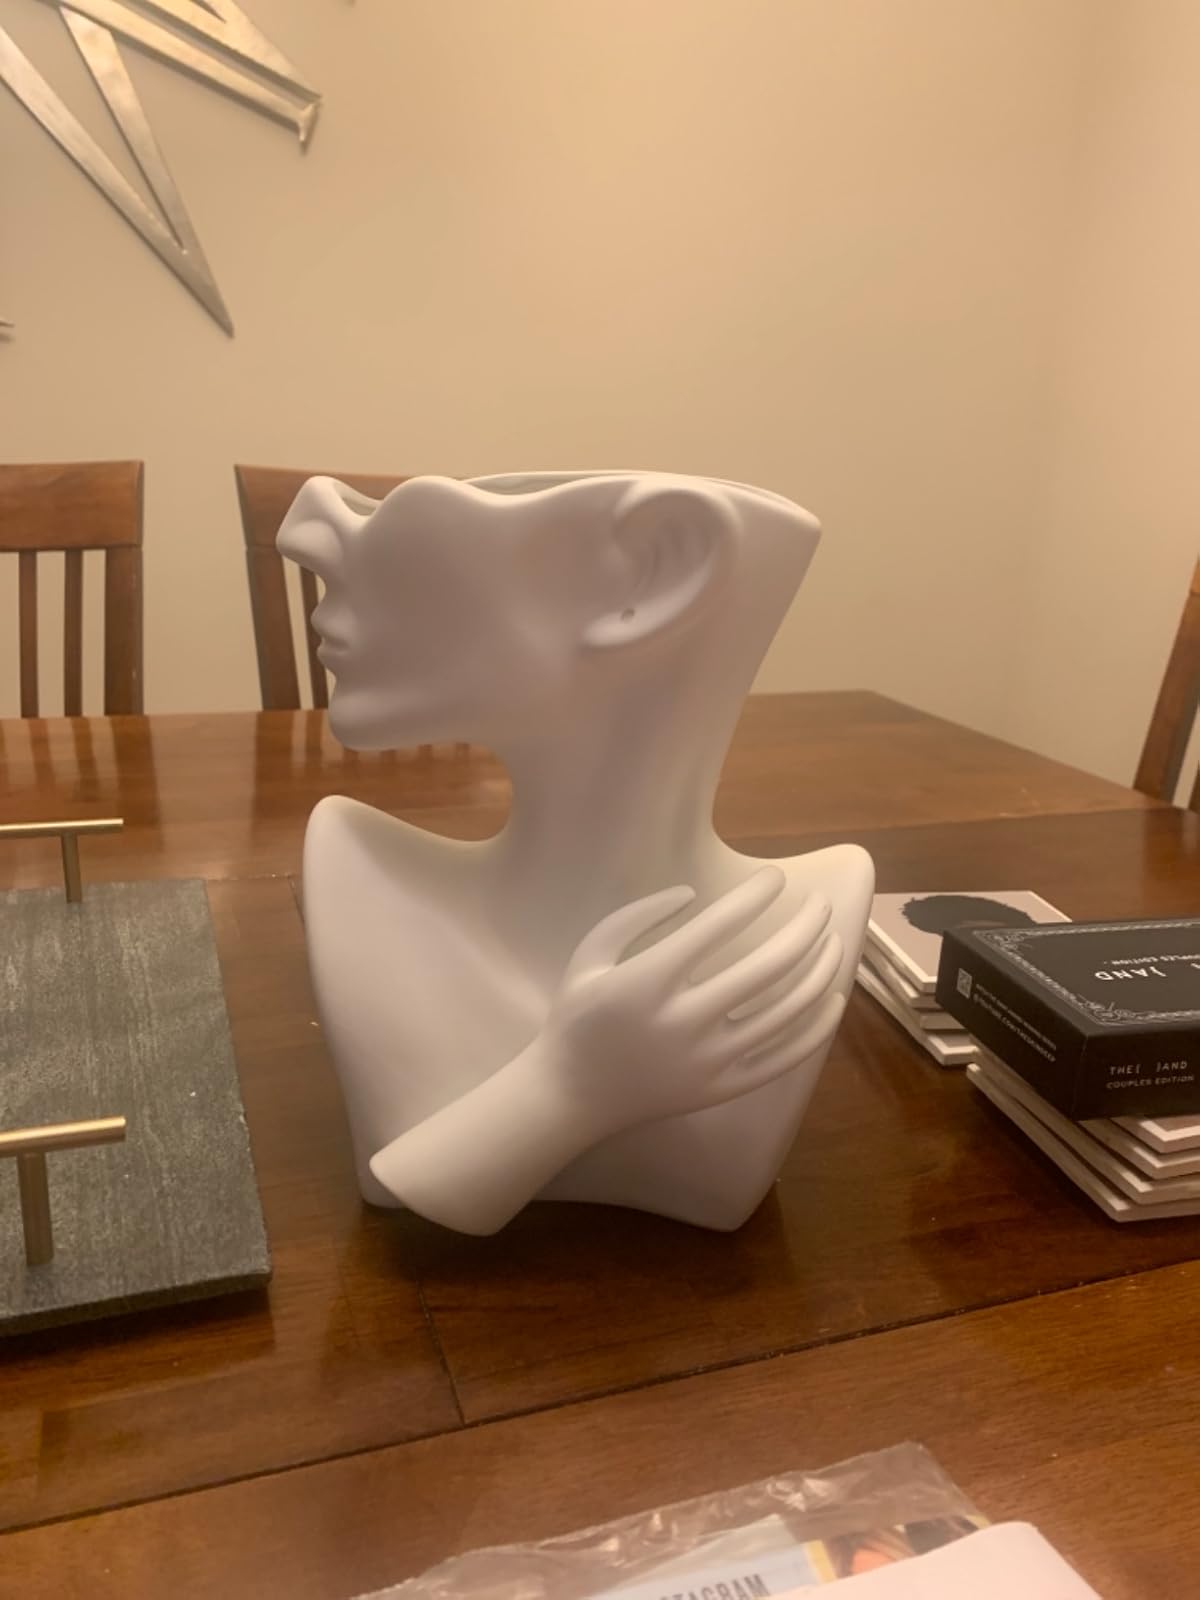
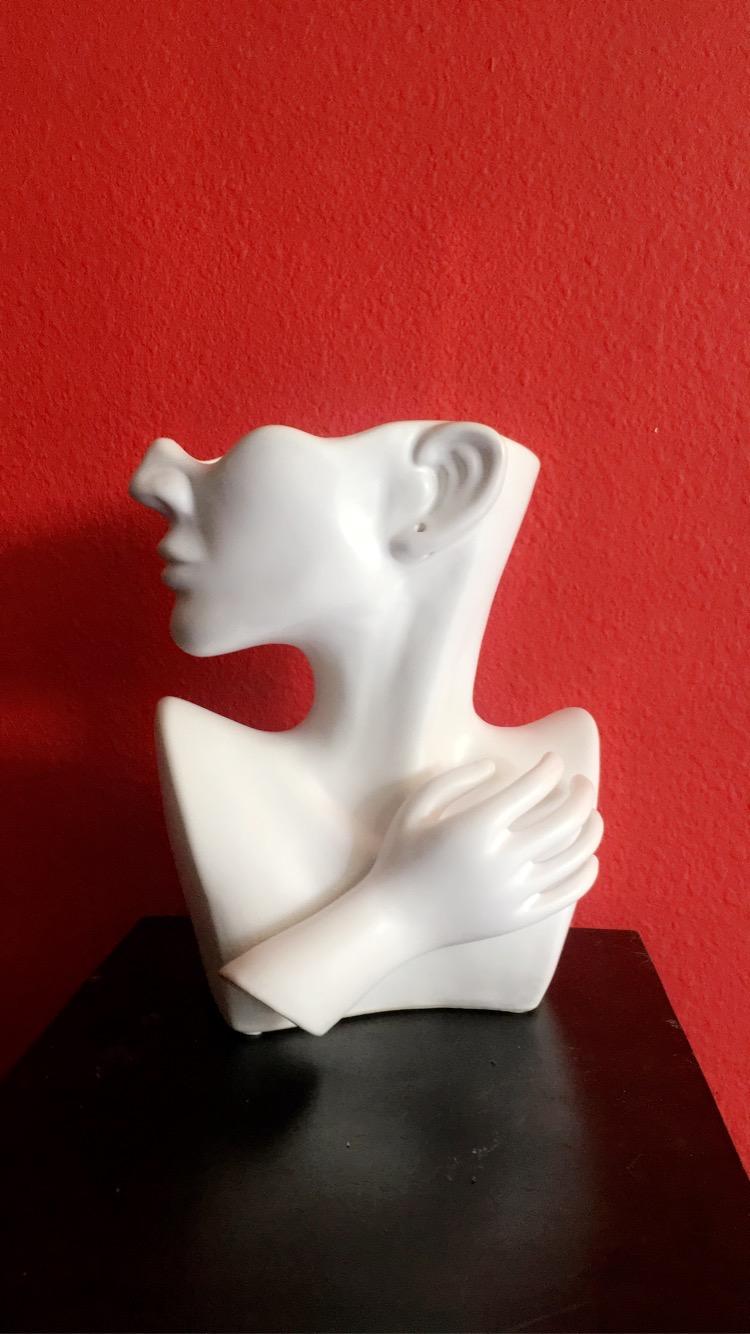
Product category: vase
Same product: yes